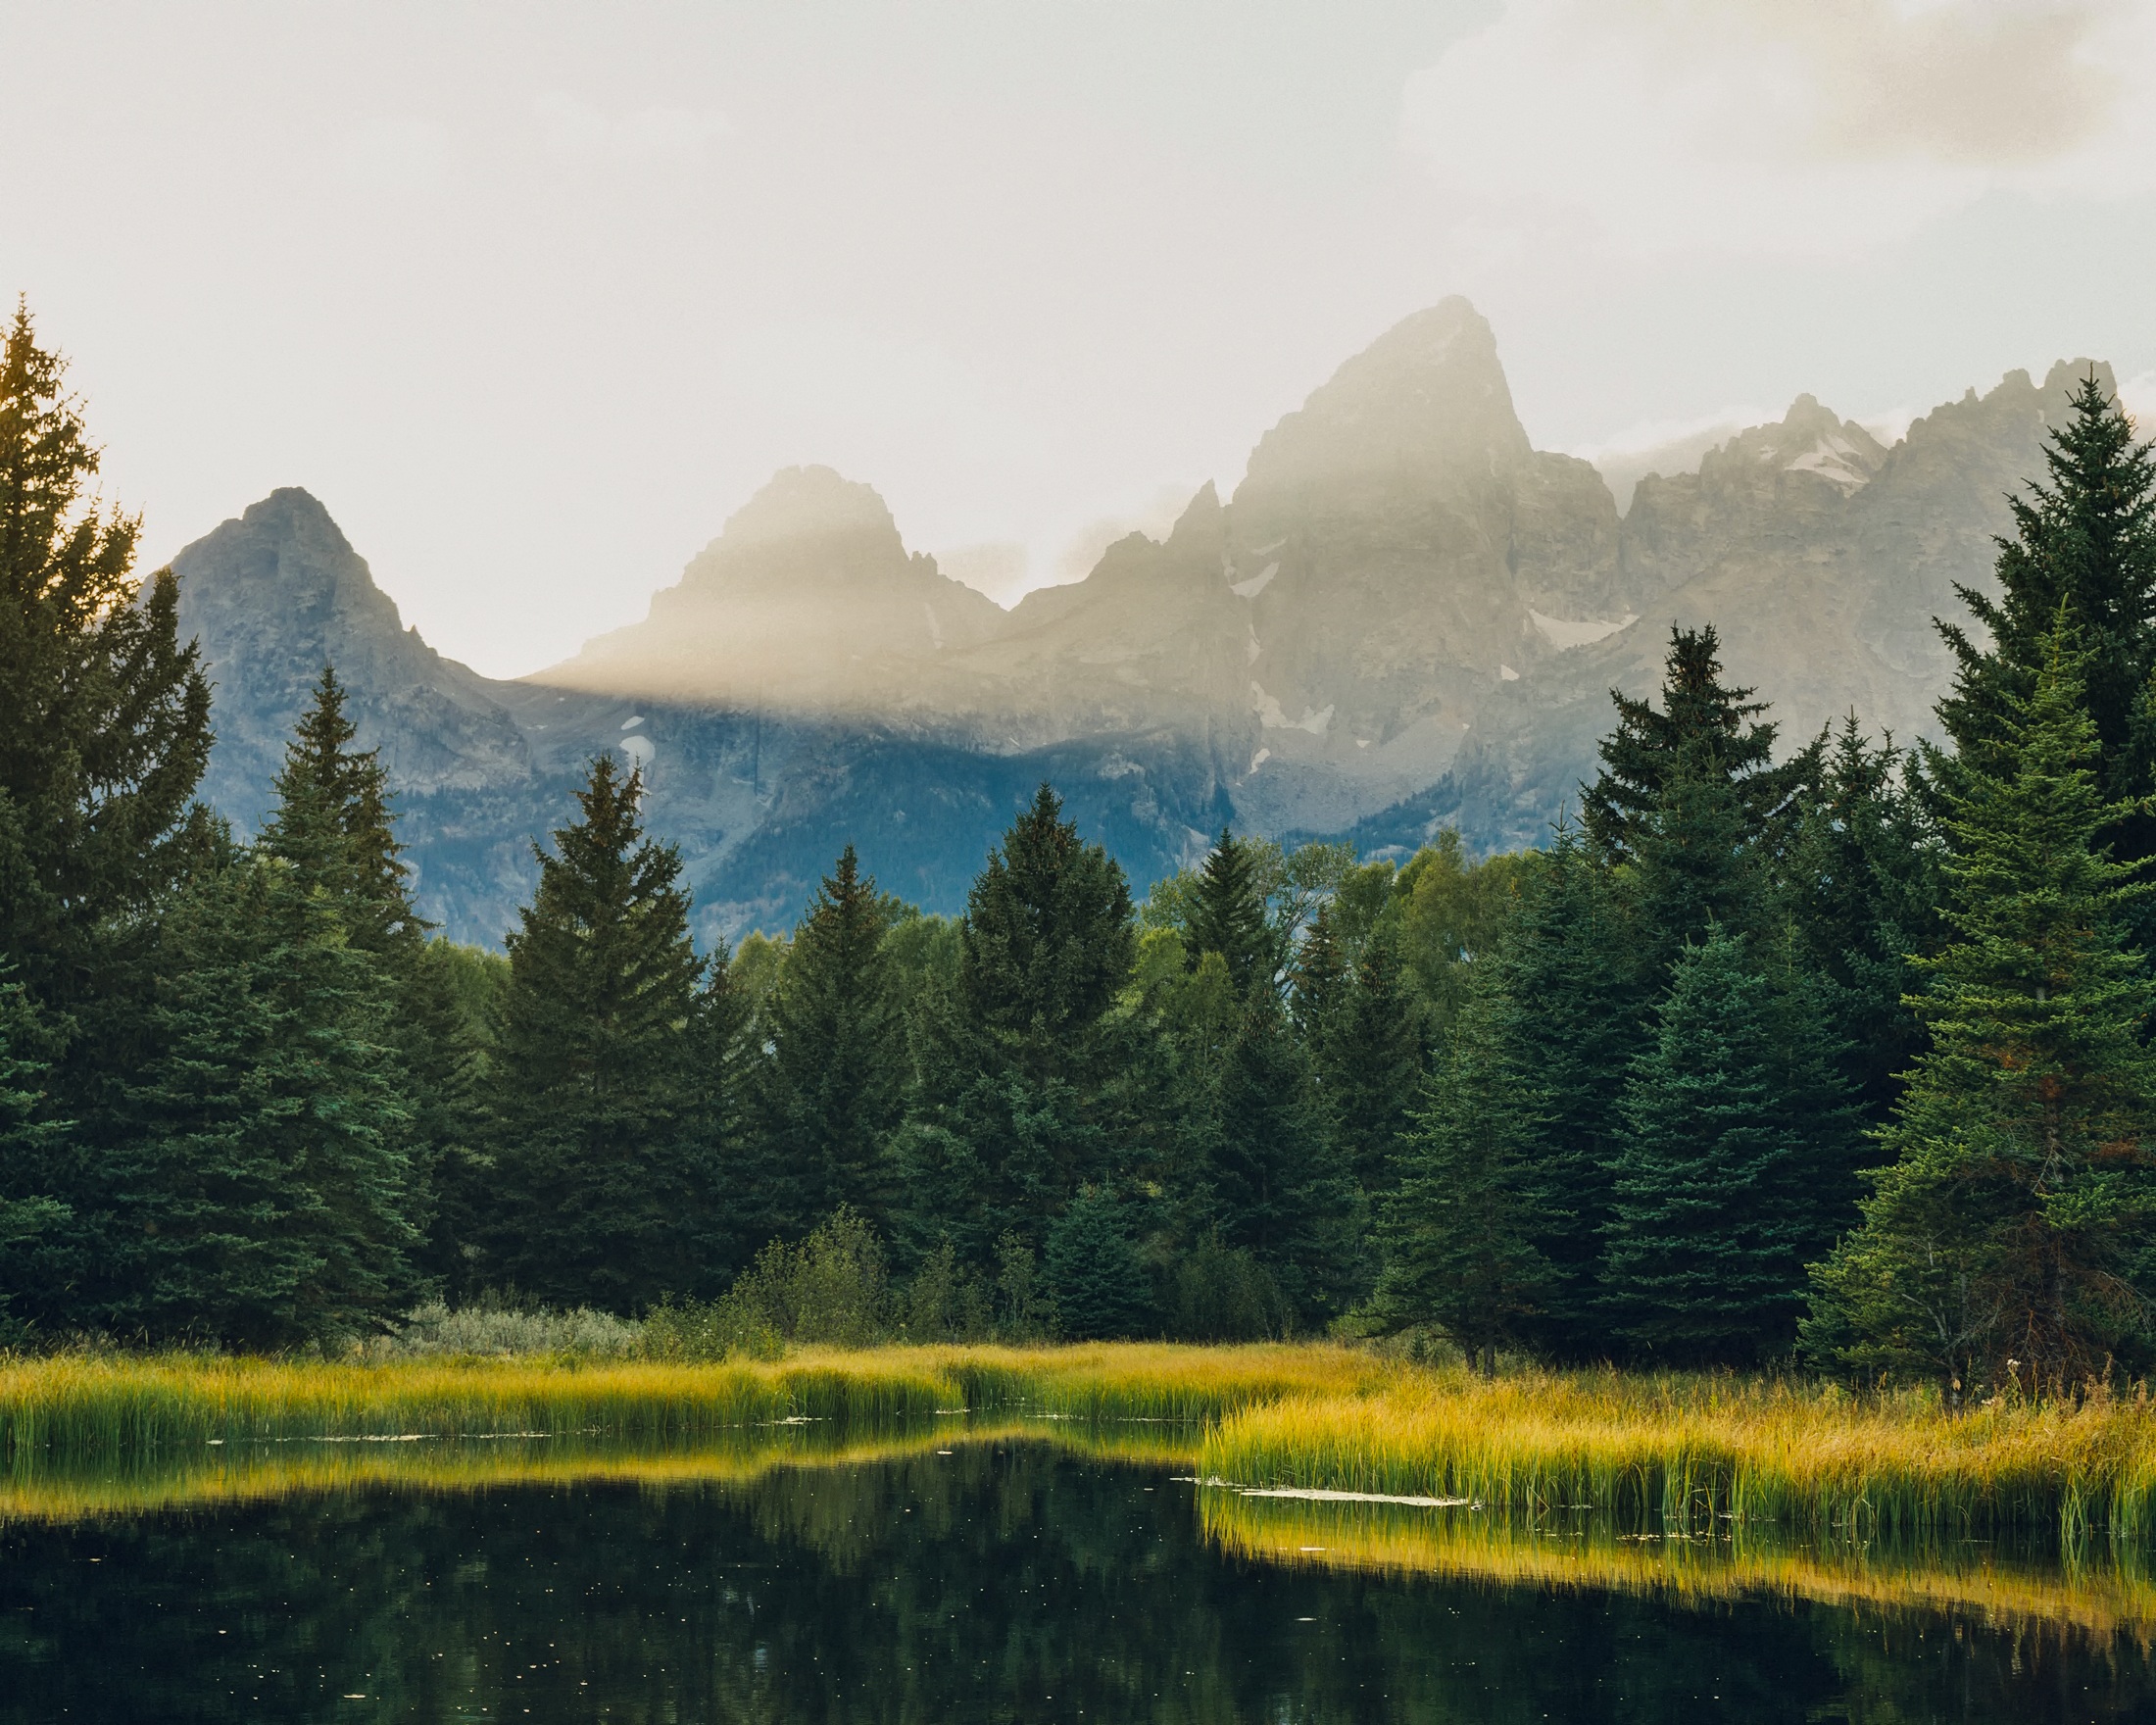
landscape, tree, water, nature, forest, wilderness, mountain, cloud, fog, sunrise, mist, meadow, countryside, morning, lake, dawn, valley, mountain range, country, travel, rural, reflection, scenic, autumn, haze, national park, plants, trees, outdoors, woods, hdr, mountains, alps, reflections, plateau, reeds, beautiful, habitat, loch, wyoming, ecosystem, grand teton, natural environment, geographical feature, atmospheric phenomenon, mountainous landforms